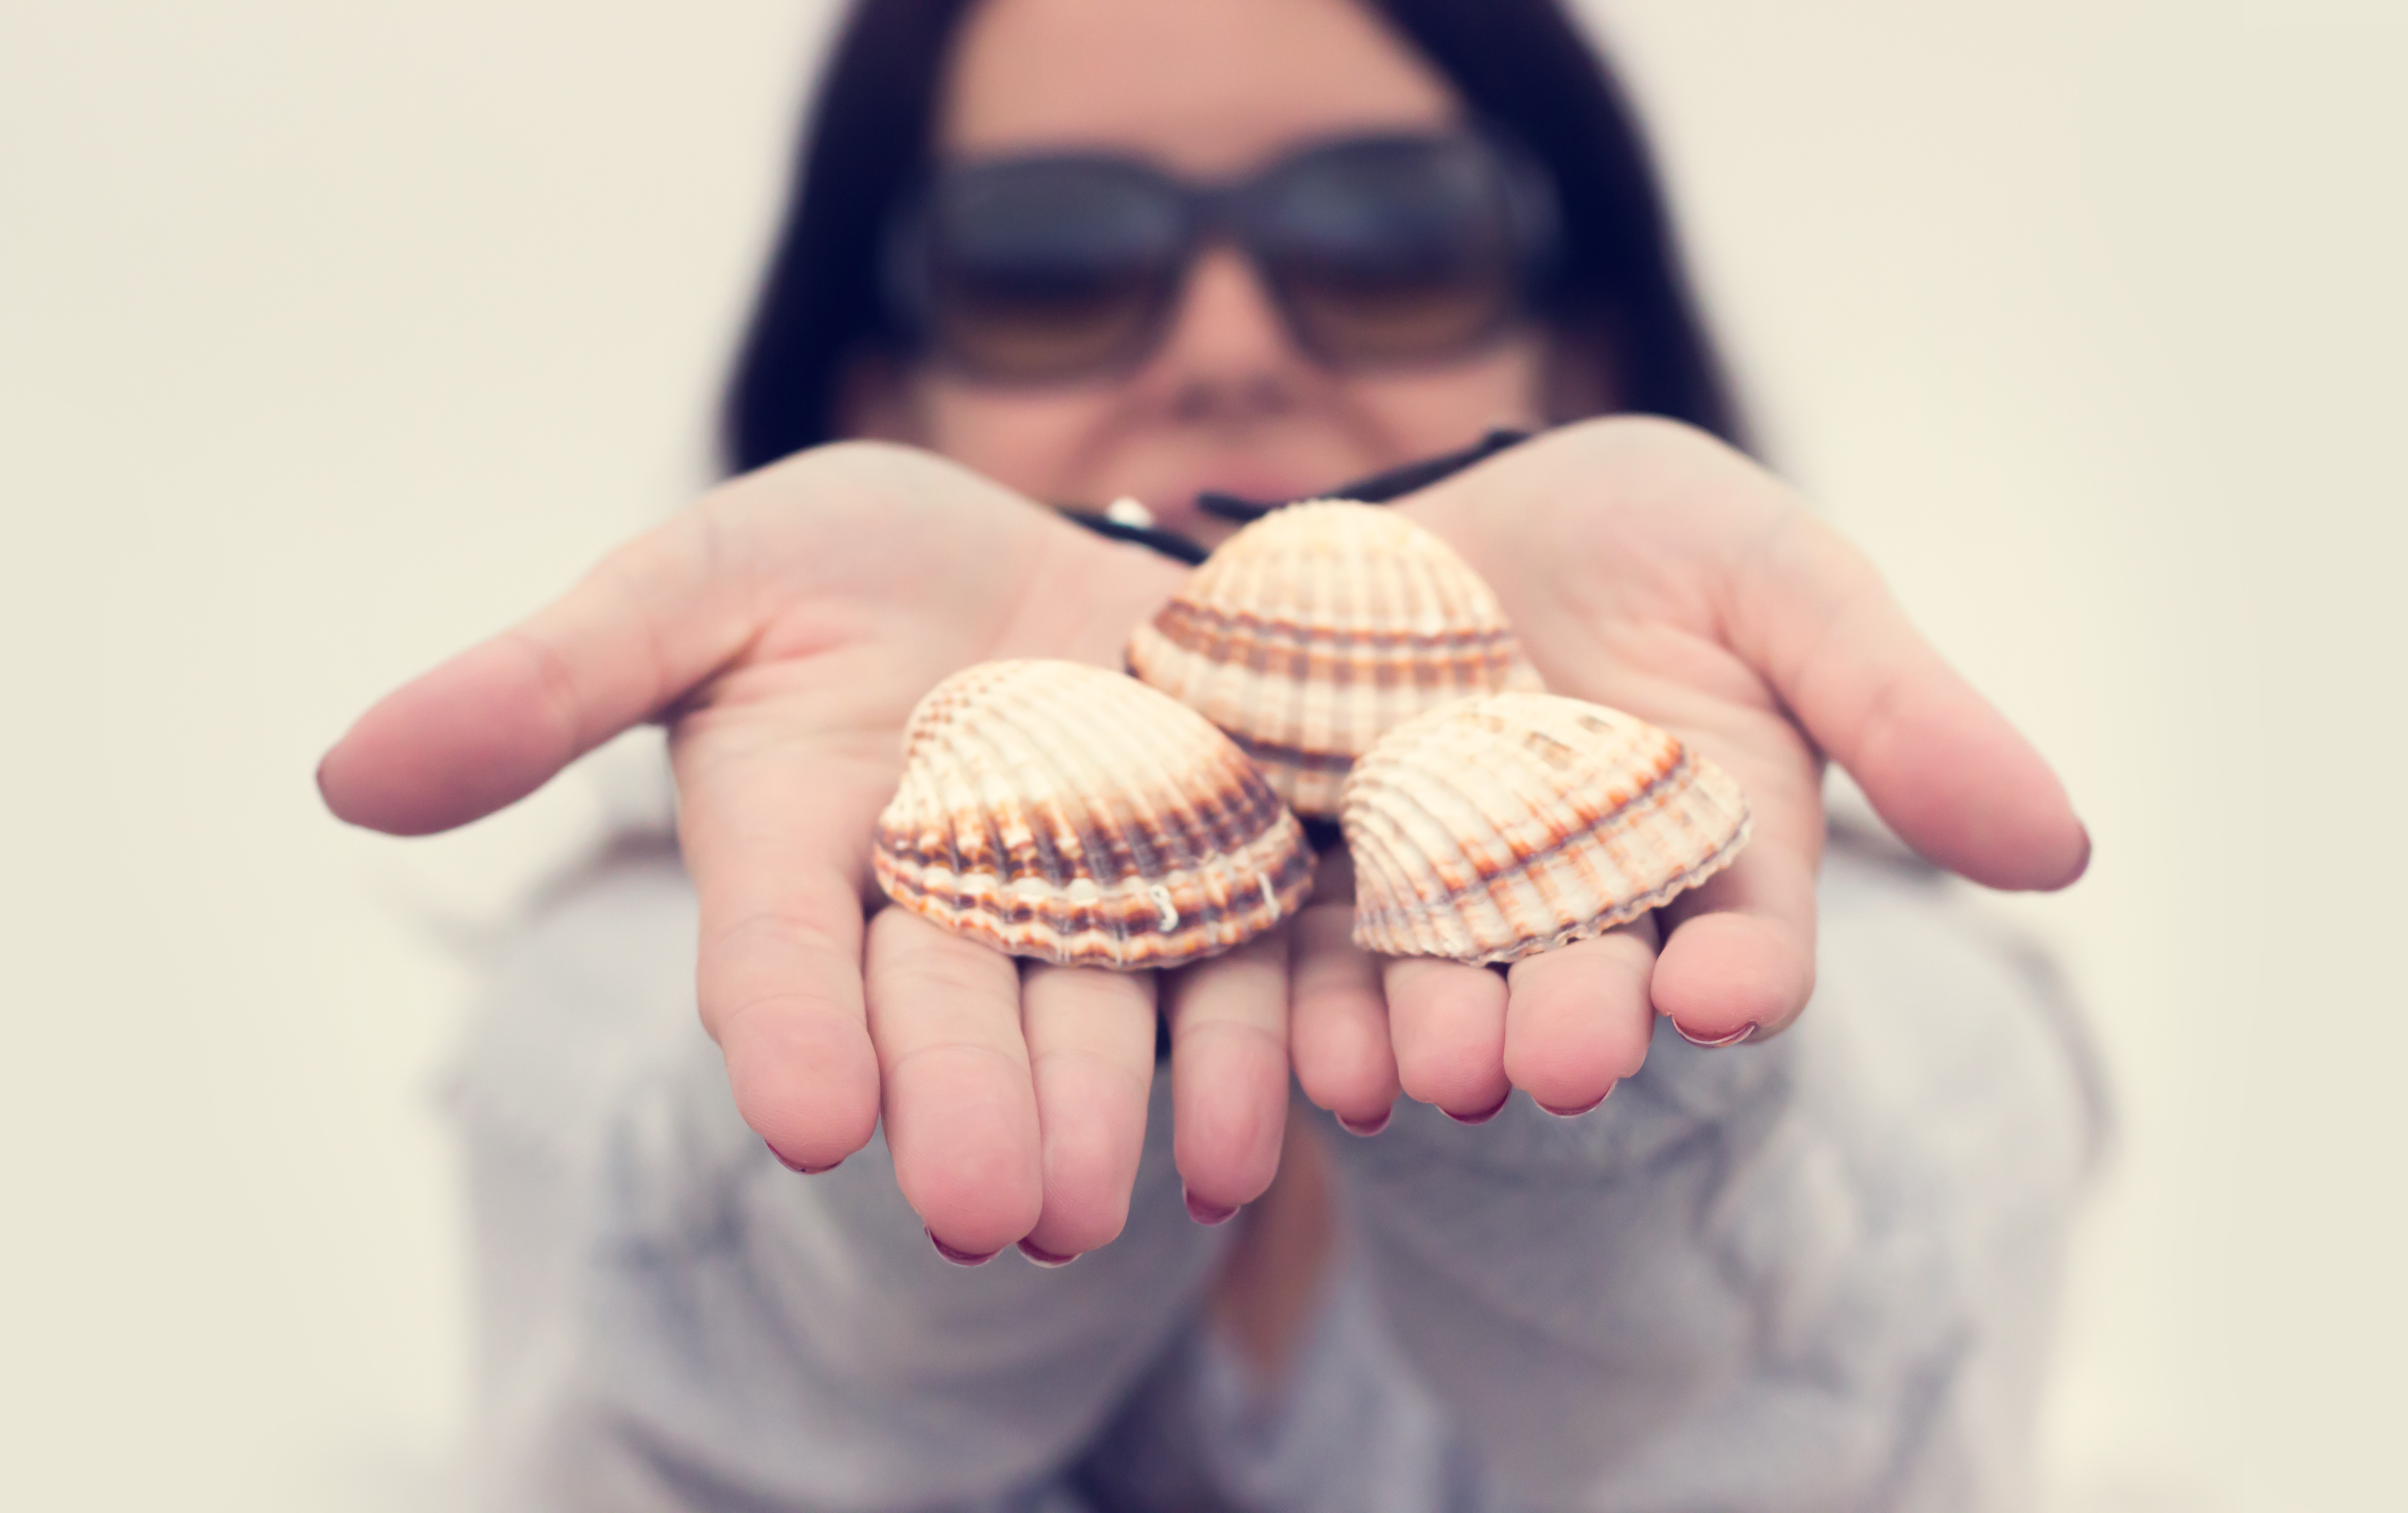
photography, close up, finger, skin, mouth, organ, hand, child, sweetness, tooth, sense, glasses, emotion, human body, eye